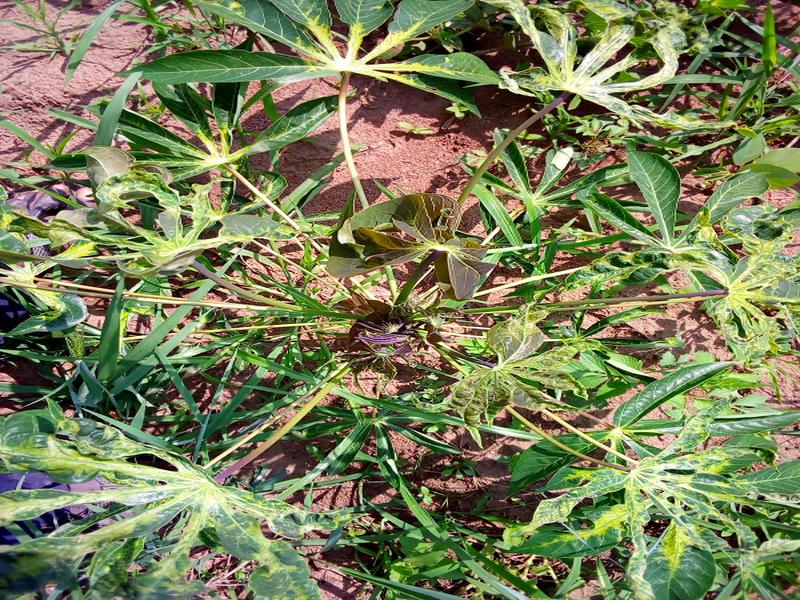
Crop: cassava
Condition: mosaic_disease